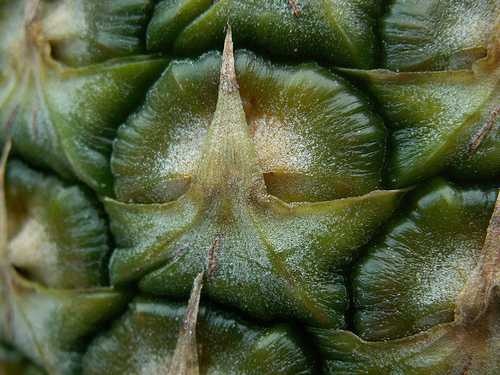
Label: Pineapple